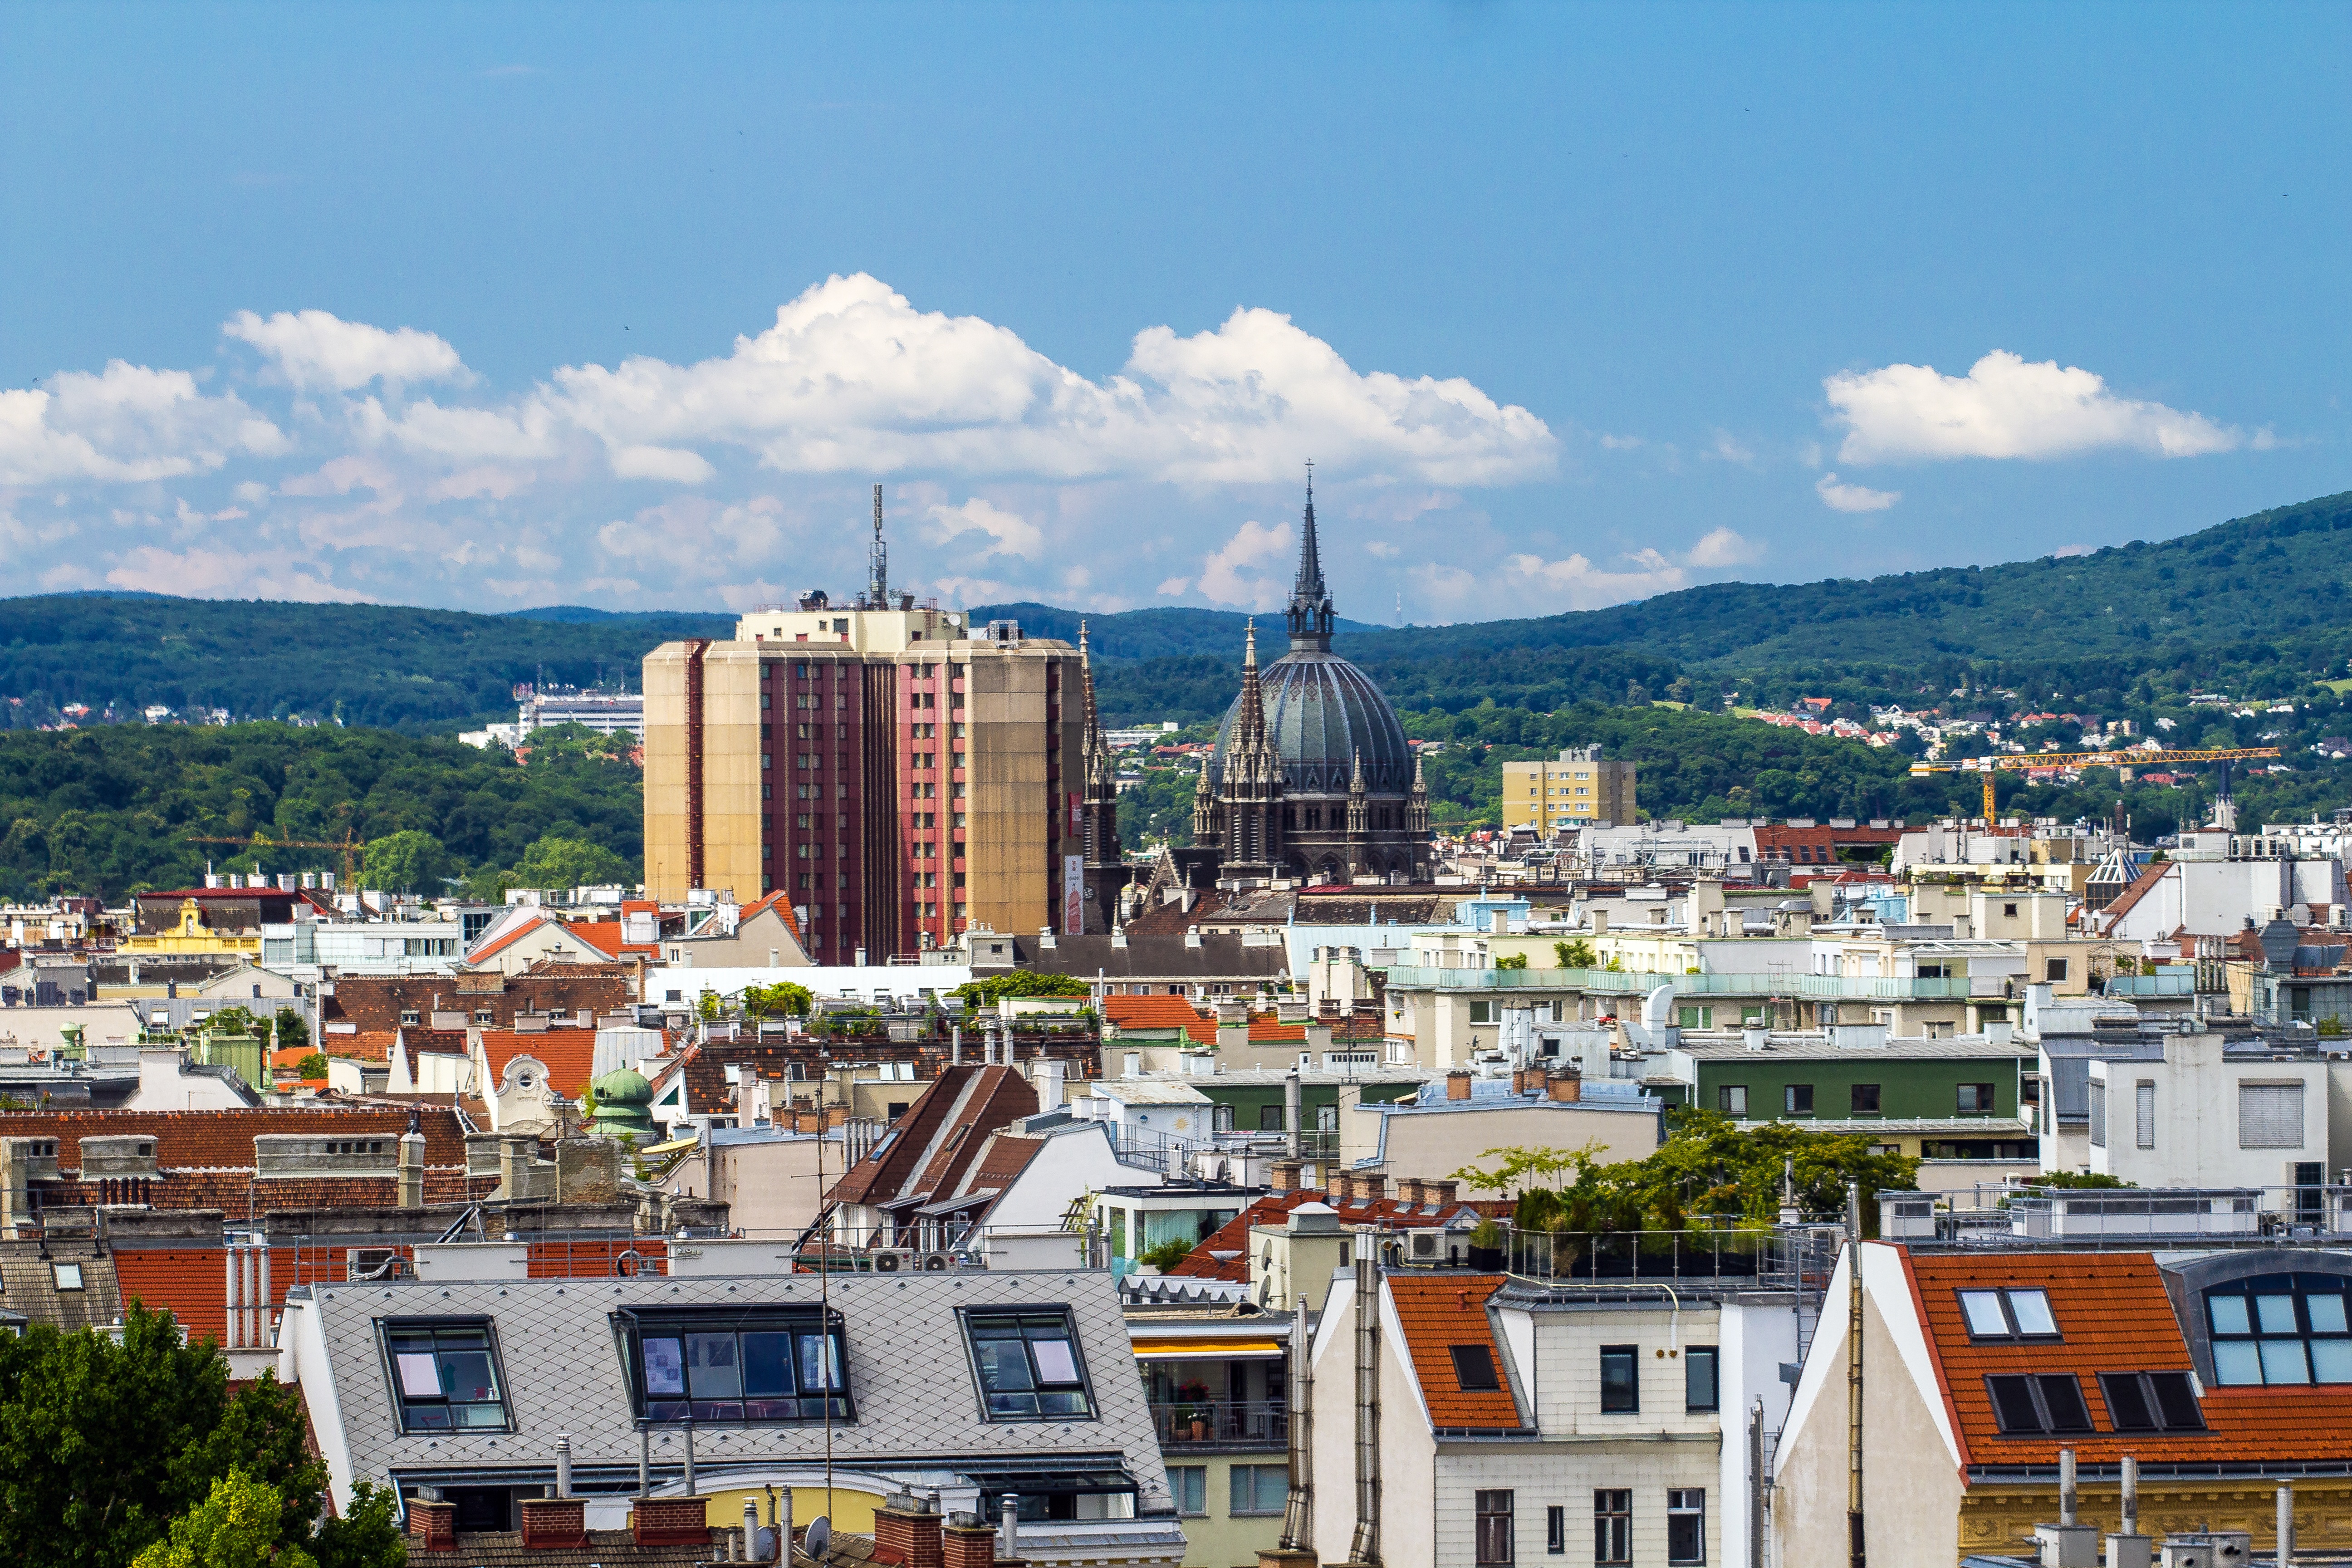
skyline, town, view, city, skyscraper, cityscape, panorama, downtown, landmark, tourism, vienna, neighbourhood, bird's eye view, good view, aerial photography, city panorama, urban area, residential area, geographical feature, human settlement